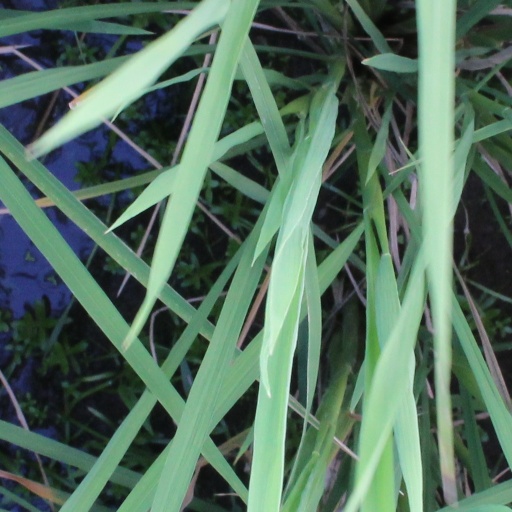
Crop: rice